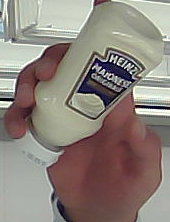
Product: heinz_mayo